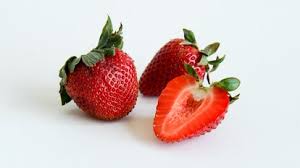
Label: Strawberry